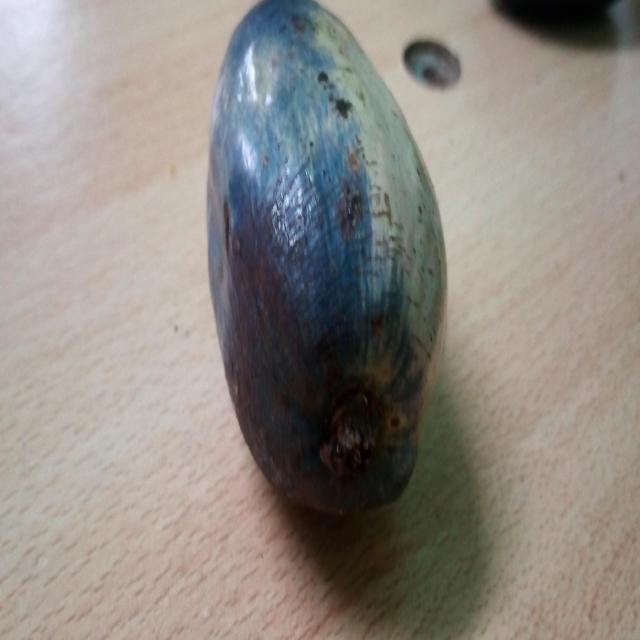
Plum grade: unaffected